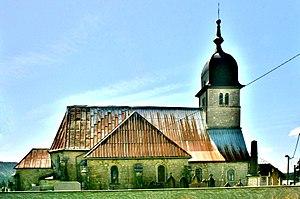
Eglise de chapelle-des-Bois. Doubs
Chapelle-des-Bois est une commune française située dans le département du Doubs, en région Bourgogne-Franche-Comté. Elle fait partie de la région culturelle et historique de Franche-Comté.